Raffan's Mill and Brick Bottle Kilns

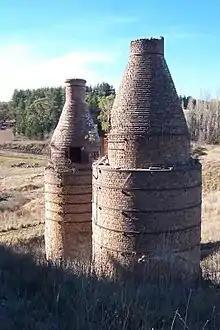
Two remaining 19th century brick bottle kilns at north of Portland Cement Works site

The two remaining brick Bottle Kilns (out of the eight built) are extremely rare and constructed in brick with iron ties and turnbuckles. These static lime kilns are approximately 14 metres high and 5 metres body diameter and are constructed from standard bricks to a thickness of 540mm. Steel clamping bands have been fitted around the body of the kilns at an average interval of 700mm.